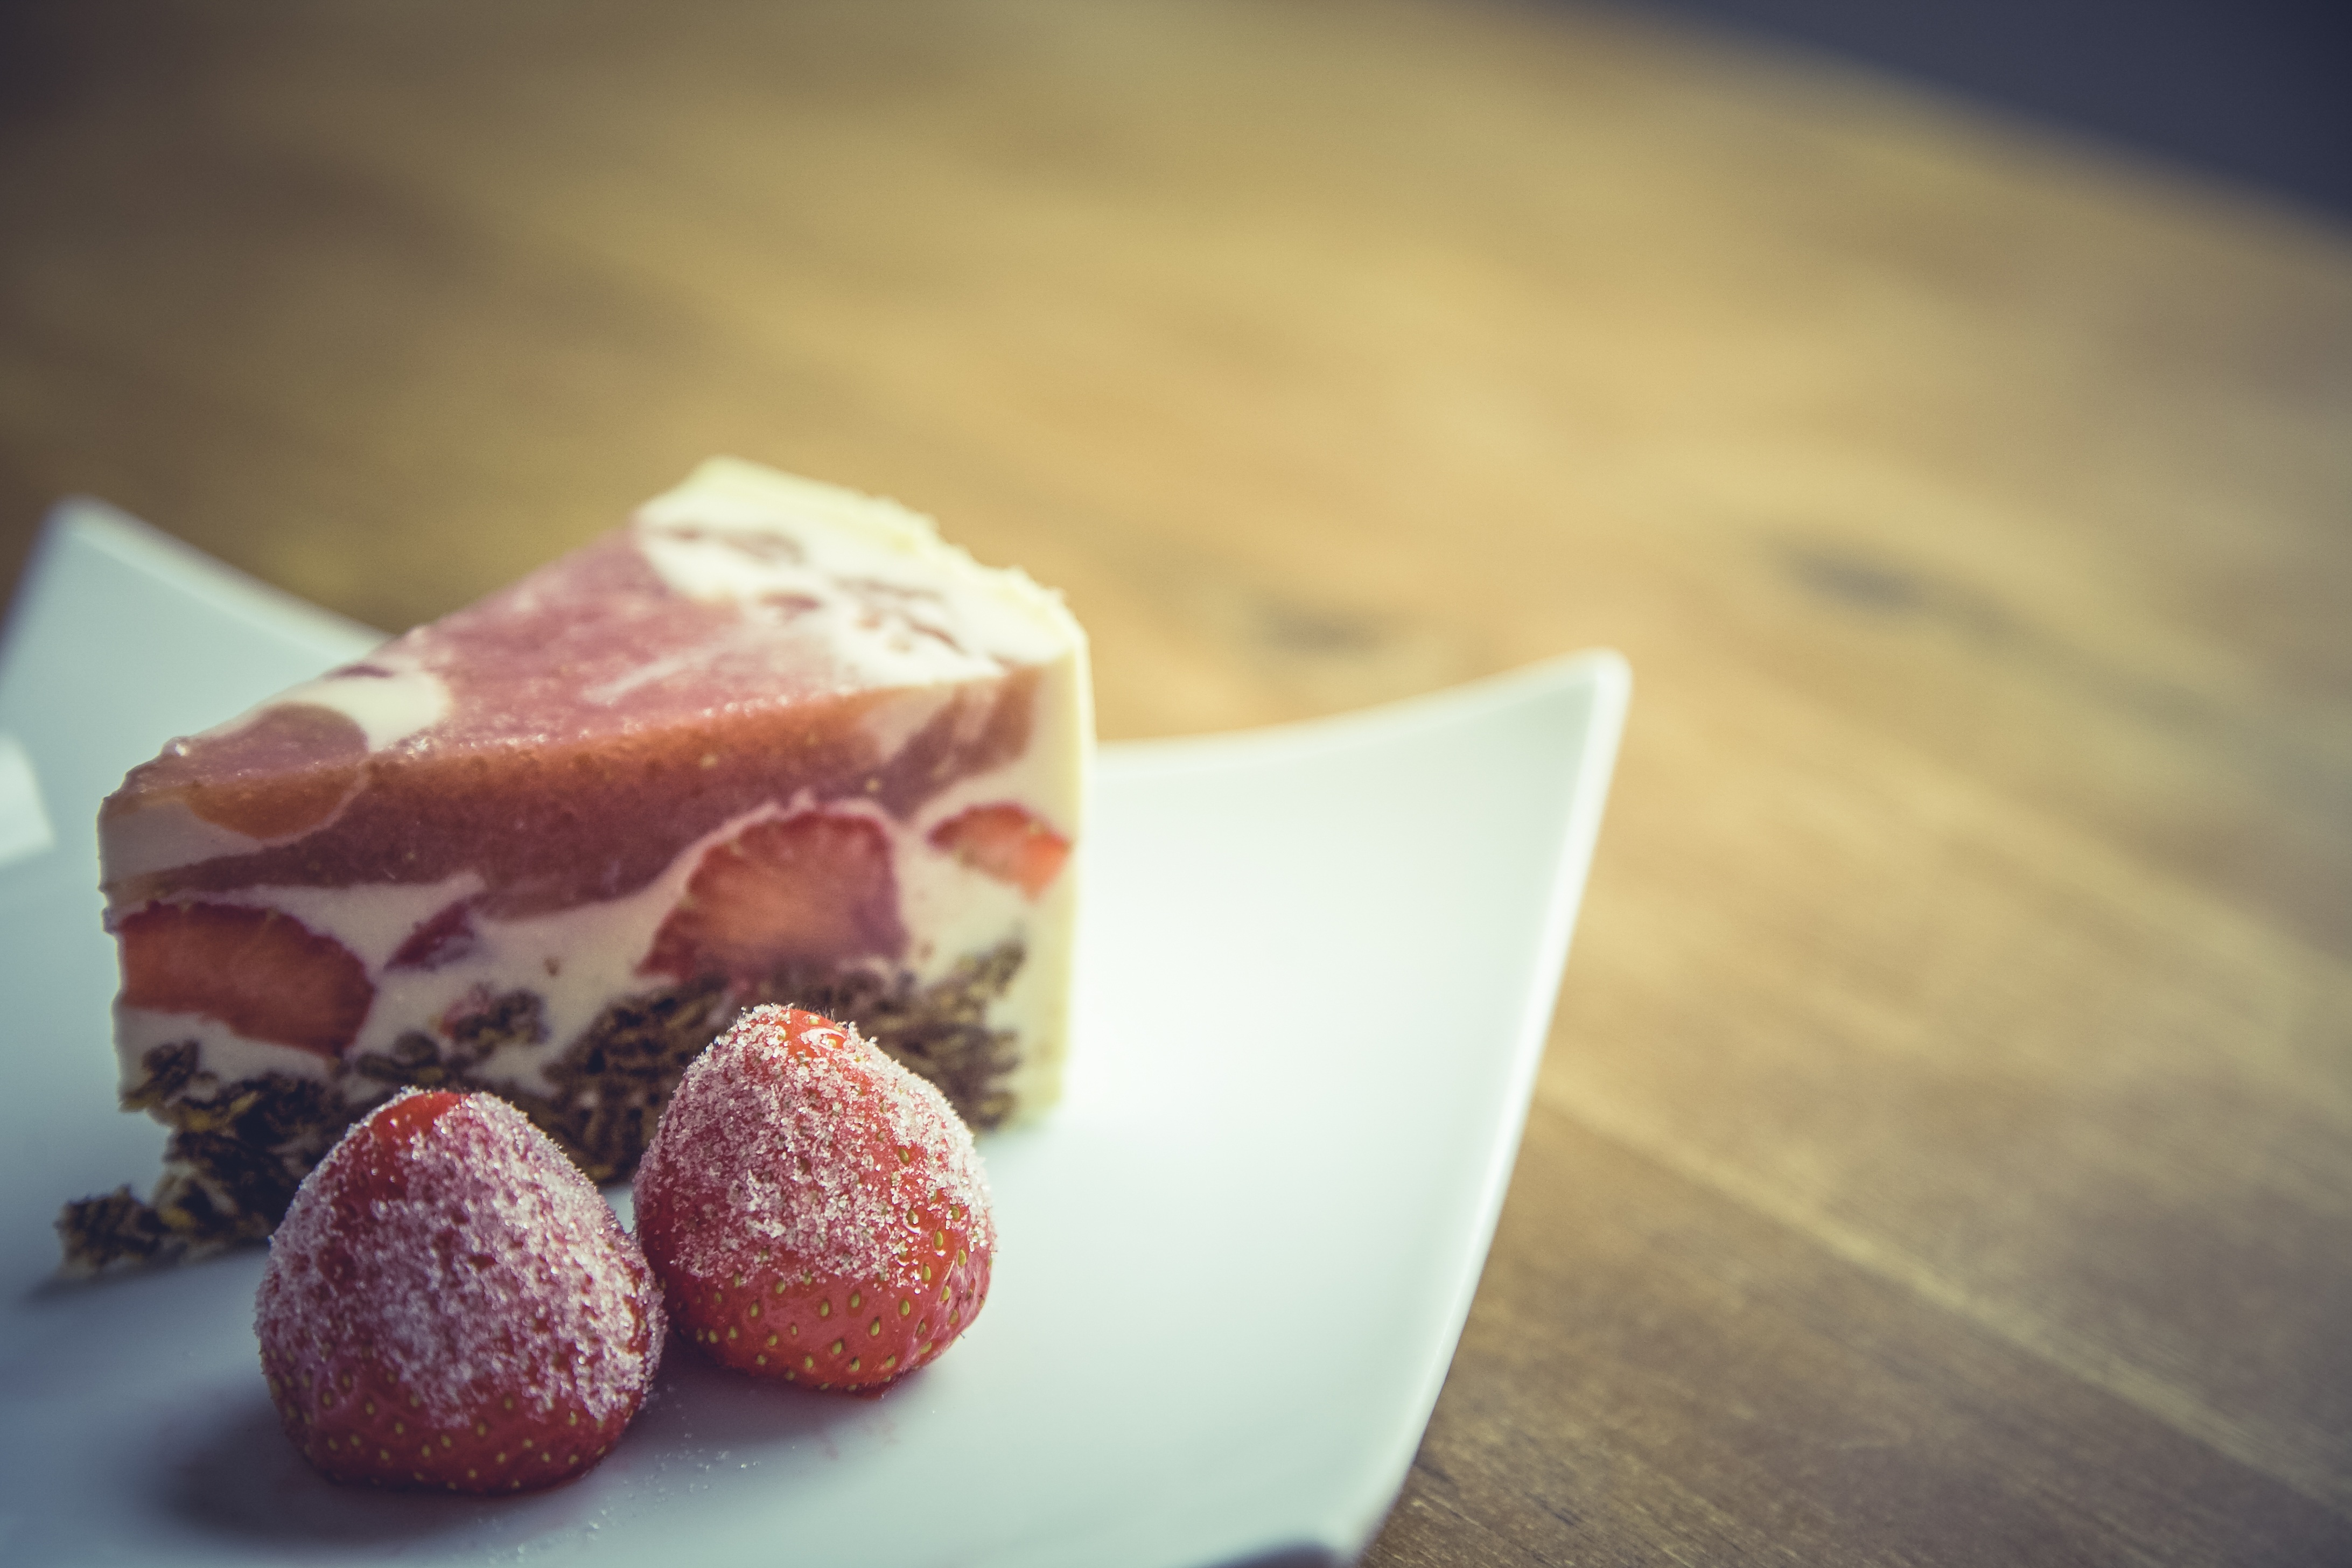
food, dessert, plant, produce, sweetness, fruit, breakfast, strawberry, dairy product, meal, flavor, raspberry, baking, strawberries